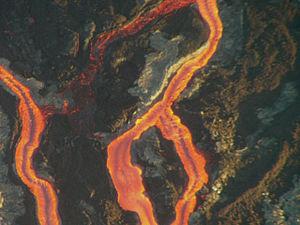
Bienvenue chez les Robinson est un jeu vidéo d'action-aventure et de réflexion développé par Avalanche Software, Buena Vista Games et Climax Studios et édité par Disney Interactive Studios, sorti en 2007 sur PlayStation 2, GameCube, Xbox 360, Wii, Windows, Game Boy Advance et Nintendo DS. Il est adapté du long métrage d'animation de Walt Disney Pictures Bienvenue chez les Robinson.
Une éruption effusive est une éruption volcanique caractérisée par l'émission de laves fluides dont la majorité se répand à la surface d'un volcan, à l'opposé des éruptions explosives qui émettent principalement des laves fragmentées dans l'atmosphère. Les éruptions effusives se produisent généralement sur les volcans rouges, notamment ceux des points chauds, les volcans gris pouvant également connaître des phases effusives.
Une coulée de lave ou coulée volcanique est une formation volcanique constituée d'un épanchement de lave issue d'un volcan au cours d'une éruption. Le terme désigne aussi bien la lave fluide en mouvement que la lave solidifiée une fois refroidie lorsqu'elle est encore identifiable par rapport aux autres éléments de son environnement et notamment la végétation.
Un volcan rouge est un volcan effusif émettant des laves généralement basaltiques, suffisamment fluides pour ne pas s'accumuler au point de sortie, et formant des fontaines et des coulées de lave plus ou moins longues progressant parfois à plusieurs kilomètres par heure. Les explosions sont plutôt rares sur ce type de volcan et lorsqu'elles surviennent, elles sont de faible ampleur en termes d'indice d'explosivité volcanique.